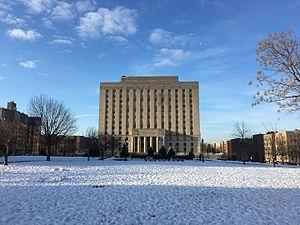
Concourse est un quartier de la section sud-ouest de l'arrondissement de New York dans le Bronx qui comprend le palais de justice du comté de Bronx, le Bronx Museum of the Arts et le Yankee Stadium. Le quartier est divisé en trois sous-sections, West Concourse, East Concourse et Concourse Village.